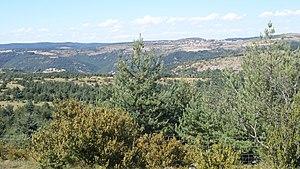
Vue des paysages du causse Noir
Le causse Noir ou montagne Noire qui s'étend sur 200 km², est le plus petit des Grands Causses. Il jouxte le massif cristallin des Cévennes à l'est et surplombe la ville de Millau à l'ouest. Il fait partie du territoire Causses et Cévennes inscrit au patrimoine mondial de l'Unesco.